Walter Brennan

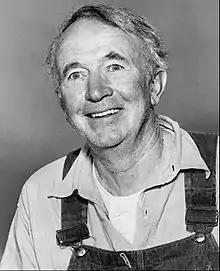
Brennan in "The Real McCoys" (1958)

Walter Andrew Brennan (July 25, 1894 – September 21, 1974) was an American actor and singer. He won the Academy Award for Best Supporting Actor for "Come and Get It" (1936), "Kentucky" (1938) and "The Westerner" (1940), making him one of only seven actors to win more than two Academy Awards, and the only male or female actor to win three awards in the supporting actor category. Brennan was also nominated for his performance in "Sergeant York" (1941). Other noteworthy performances were in "To Have and Have Not" (1944), "My Darling Clementine" (1946), "Red River" (1948) and "Rio Bravo" (1959). On television, he starred in the sitcom "The Real McCoys" (1957–1963).